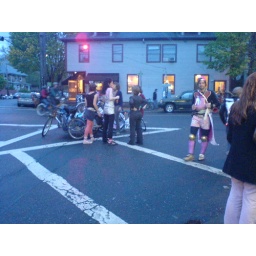
filmed by bike @ clinton st theater